HR 1099

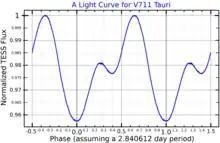
A light curve for V711 Tauri, plotted from "TESS" data

Observations during 1974–1975 demonstrated that component A is a spectroscopic binary star system of the RS Canum Venaticorum variable class. Given its average magnitude of around 5.9, it is one of the brighter known variables of this type. No eclipses were observed, but an orbital period of 2.838 days was determined. Most of the emission was found to be coming from the more massive member of this pair. Radio emission from the binary was detected by F. N. Owen in 1976. It was shown to be a soft X-ray source in 1978 using the HEAO 1 satellite.